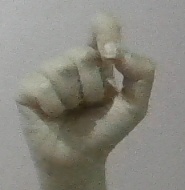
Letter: fa